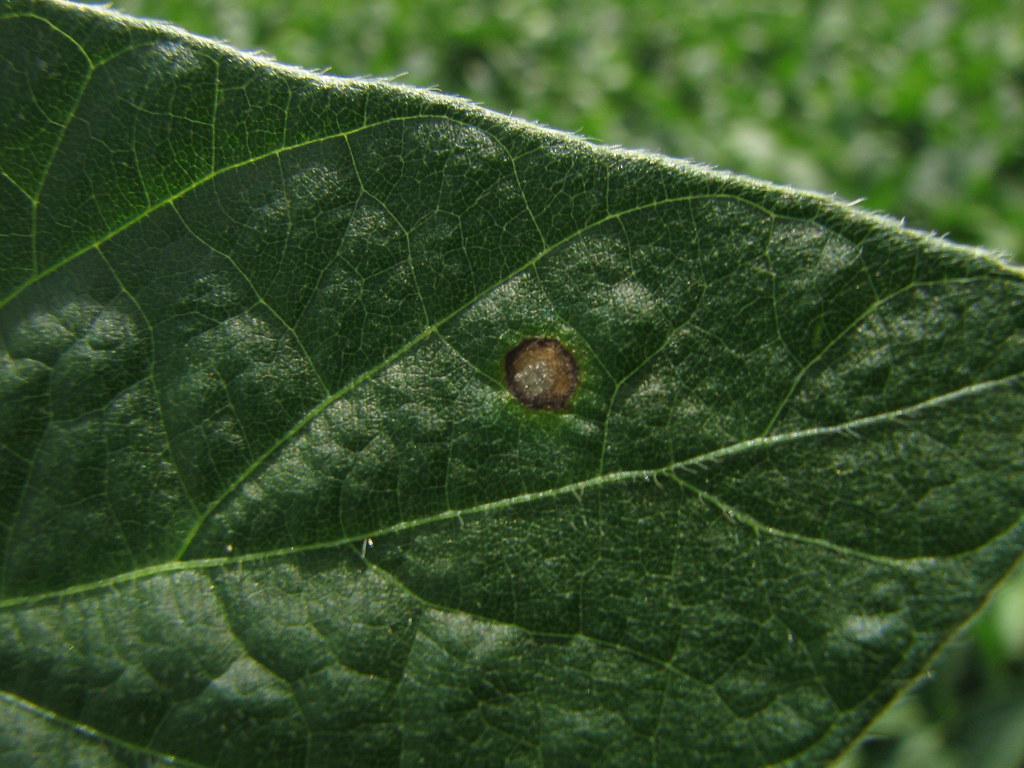
Plant: Soybean
Disease: soybean frog eye leaf spot